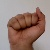
The image shows a hand gesture representing the letter 'A' in Indian Sign Language.